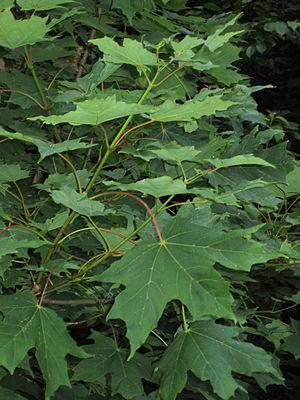
L’érable à sucre ou érable franc est une espèce d'arbres nord-américains de la famille des sapindacées, qui peut vivre jusqu'à 250 ans. Il est l'arbre officiel des États de New York, du Vermont, de Virginie-Occidentale et du Wisconsin aux États-Unis. L'arbre est reconnaissable par son feuillage jaune, orangé et rouge en automne et est très apprécié pour son eau qui coule au printemps et qui sert à faire le sirop d'érable.
Cette liste des arbres officiels des États-Unis reprend tous les arbres officiels des différents États ainsi que ceux des possessions américaines.